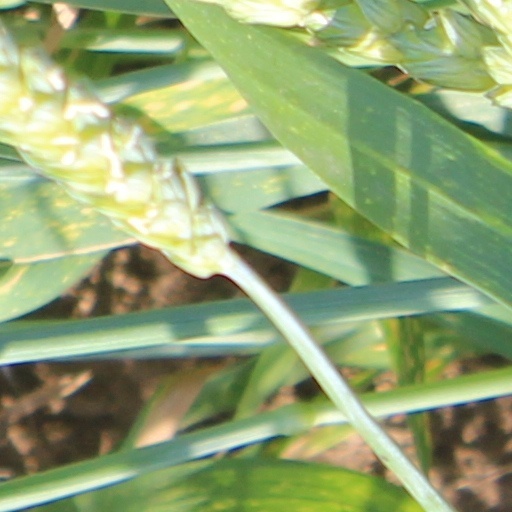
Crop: wheat